Shot Ball Tower (Berlin)

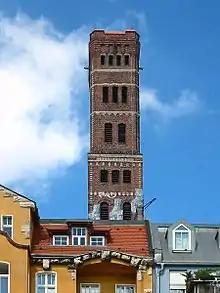
"Schrotkugelturm" (Shot ball tower) in 2005

The Schrotkugelturm (Lead shot tower) is the landmark of the Berlin neighbourhood Victoriastadt. The name derives from the former use as shot tower. In 1939 the production of shot balls in this tower was discontinued.